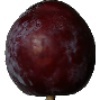
Label: Plum 1